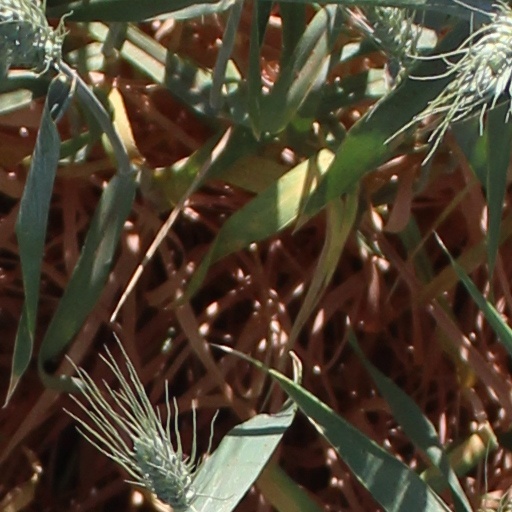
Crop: wheat